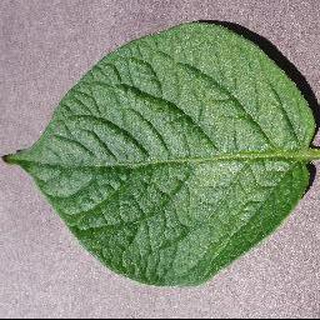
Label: healthy_potato